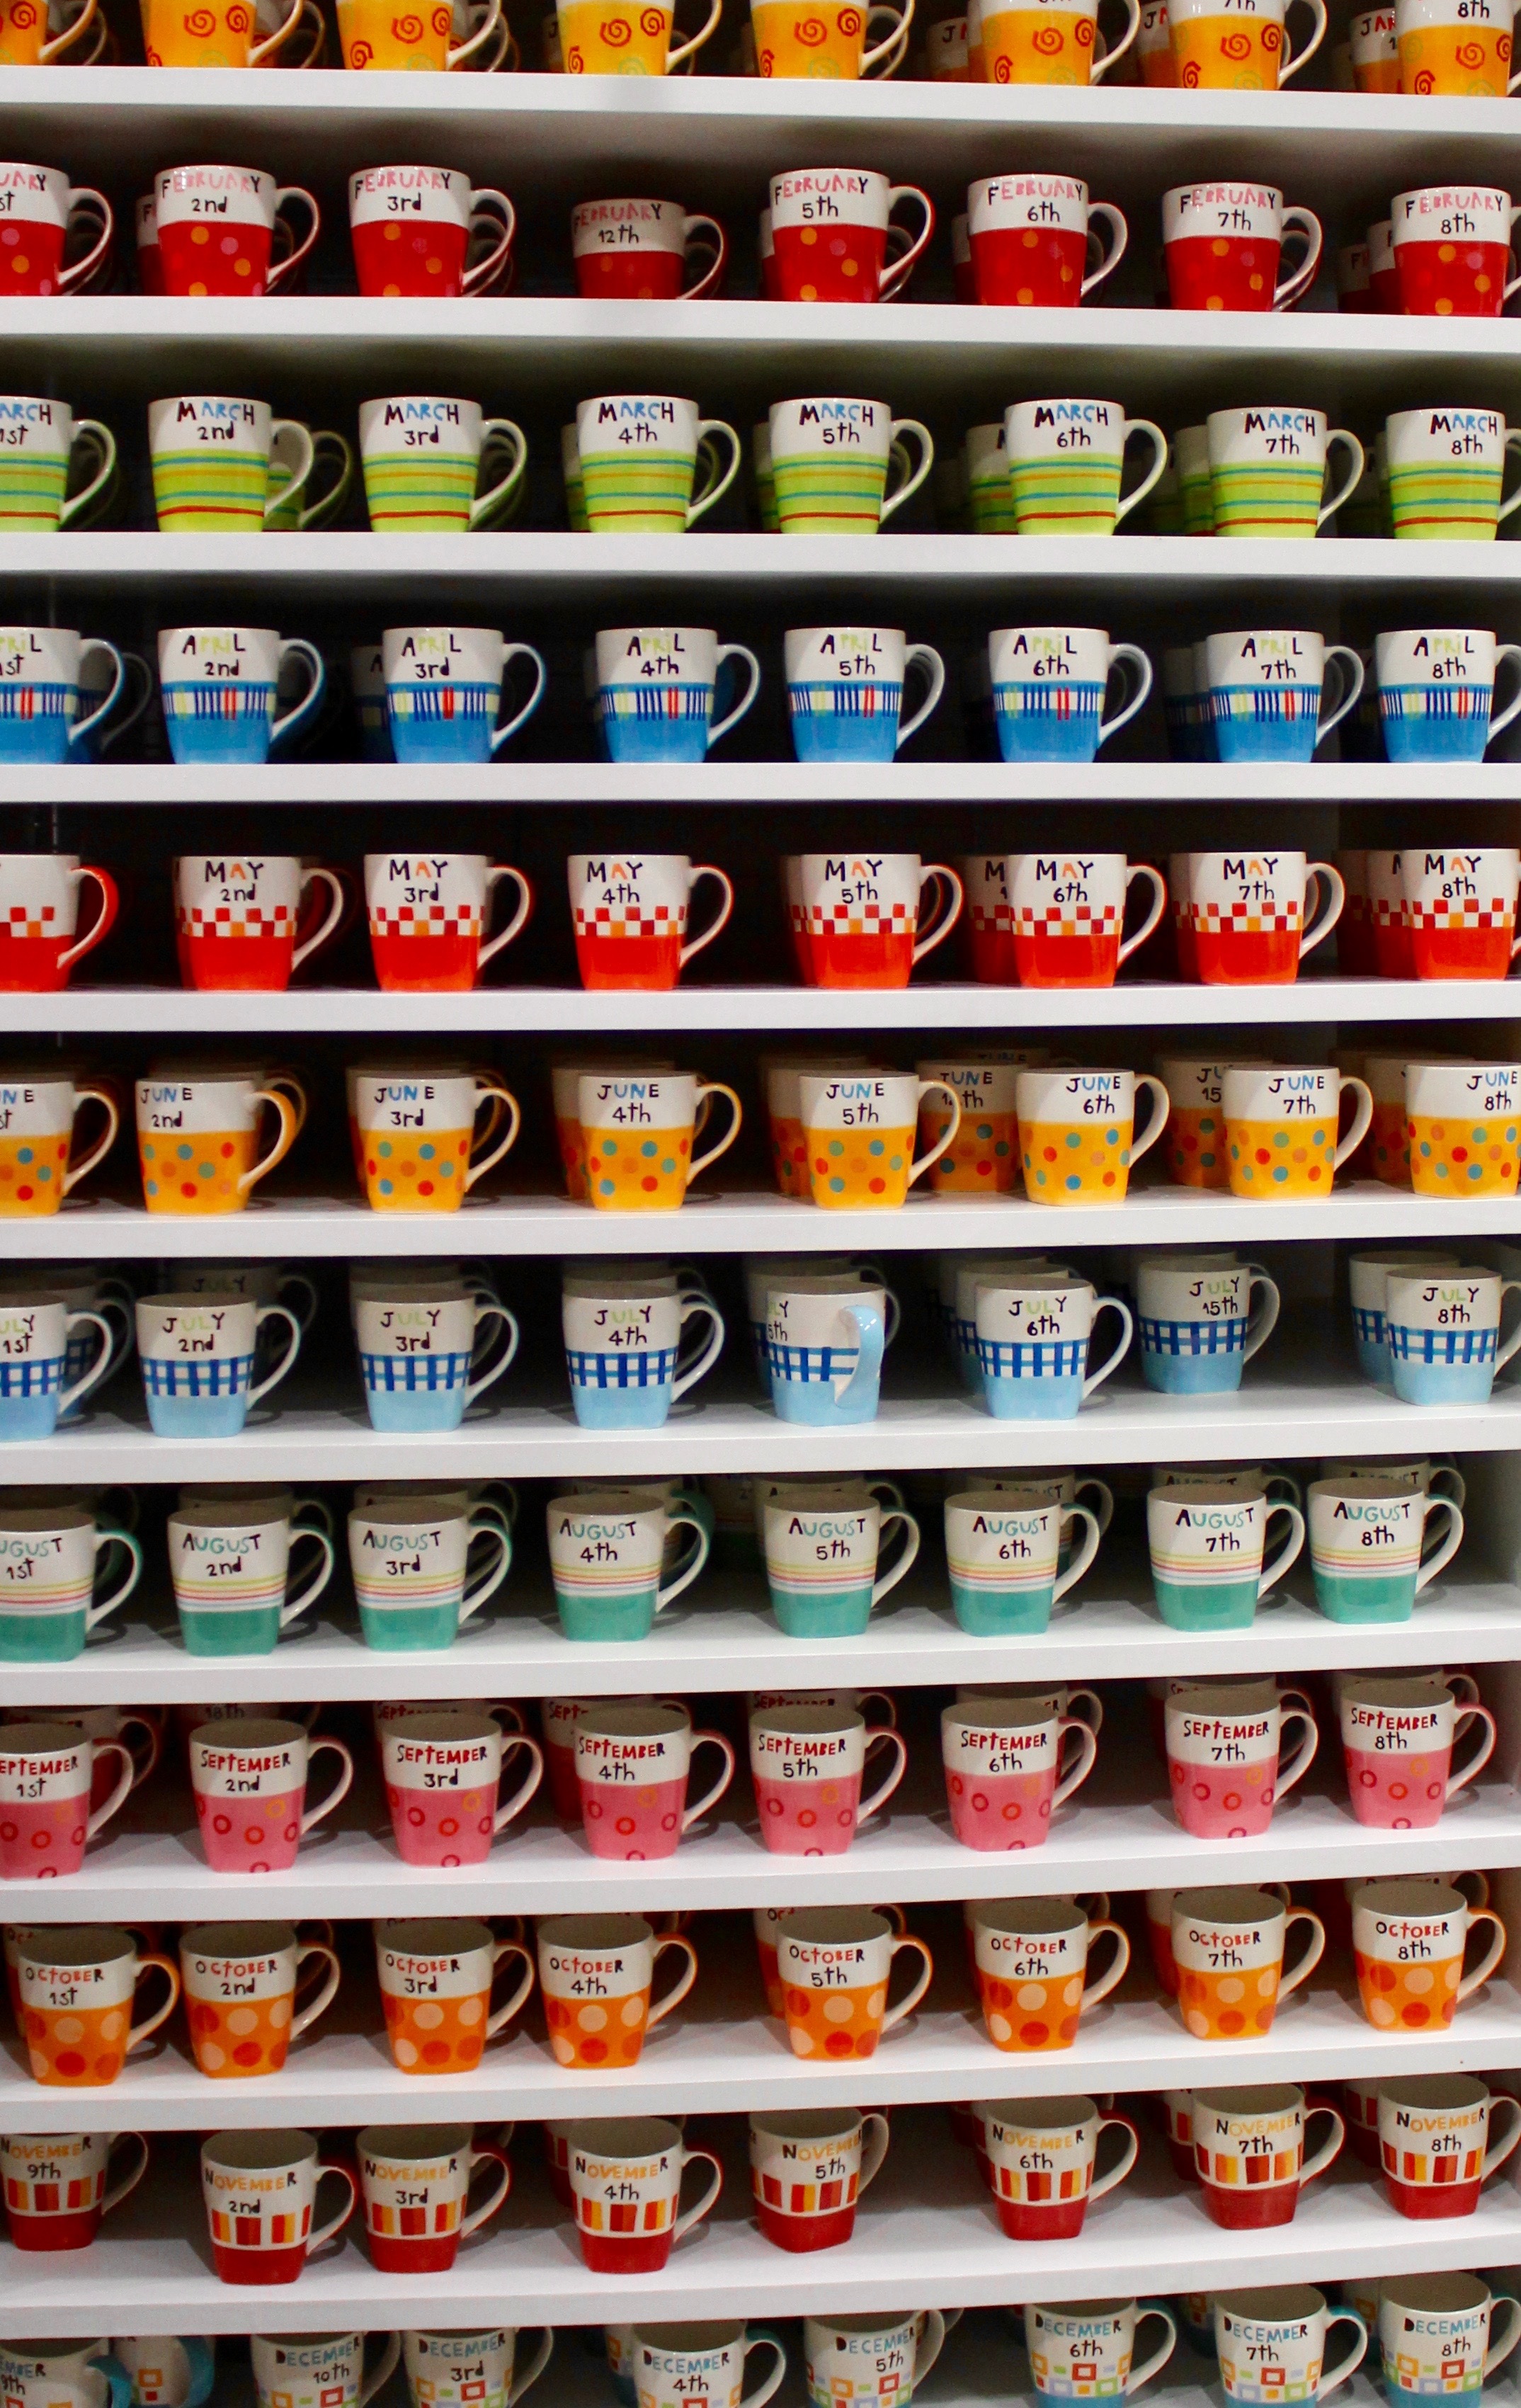
coffee, decoration, food, color, ceramic, colorful, coffee cup, t, sweetheart cup